Tank on the Moon

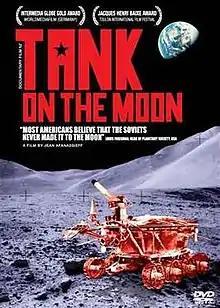
DVD cover

Tank on the Moon is a French 2007 documentary film about the development, launch, and operation of the Soviet Moon exploration rovers, "Lunokhod 1" and "Lunokhod 2" in the period from 1970 to 1973. The film uses historical footage from American, Russian and French archives featuring Leonid Brezhnev, Yuri Gagarin, Lyndon Johnson, John F. Kennedy, Nikita Khrushchev, Sergei Korolev, Alexei Kosygin, Alexei Leonov, Sam Rayburn and many other contemporary figures. A special emphasis is placed on the Lunokhods' chief designer, Alexander Kemurdzhian.